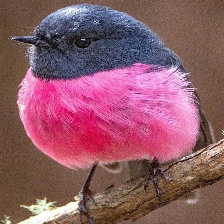
Species: PINK ROBIN
Scientific name: PETROICA RODINOGASTER
ImageNet parent category: robin